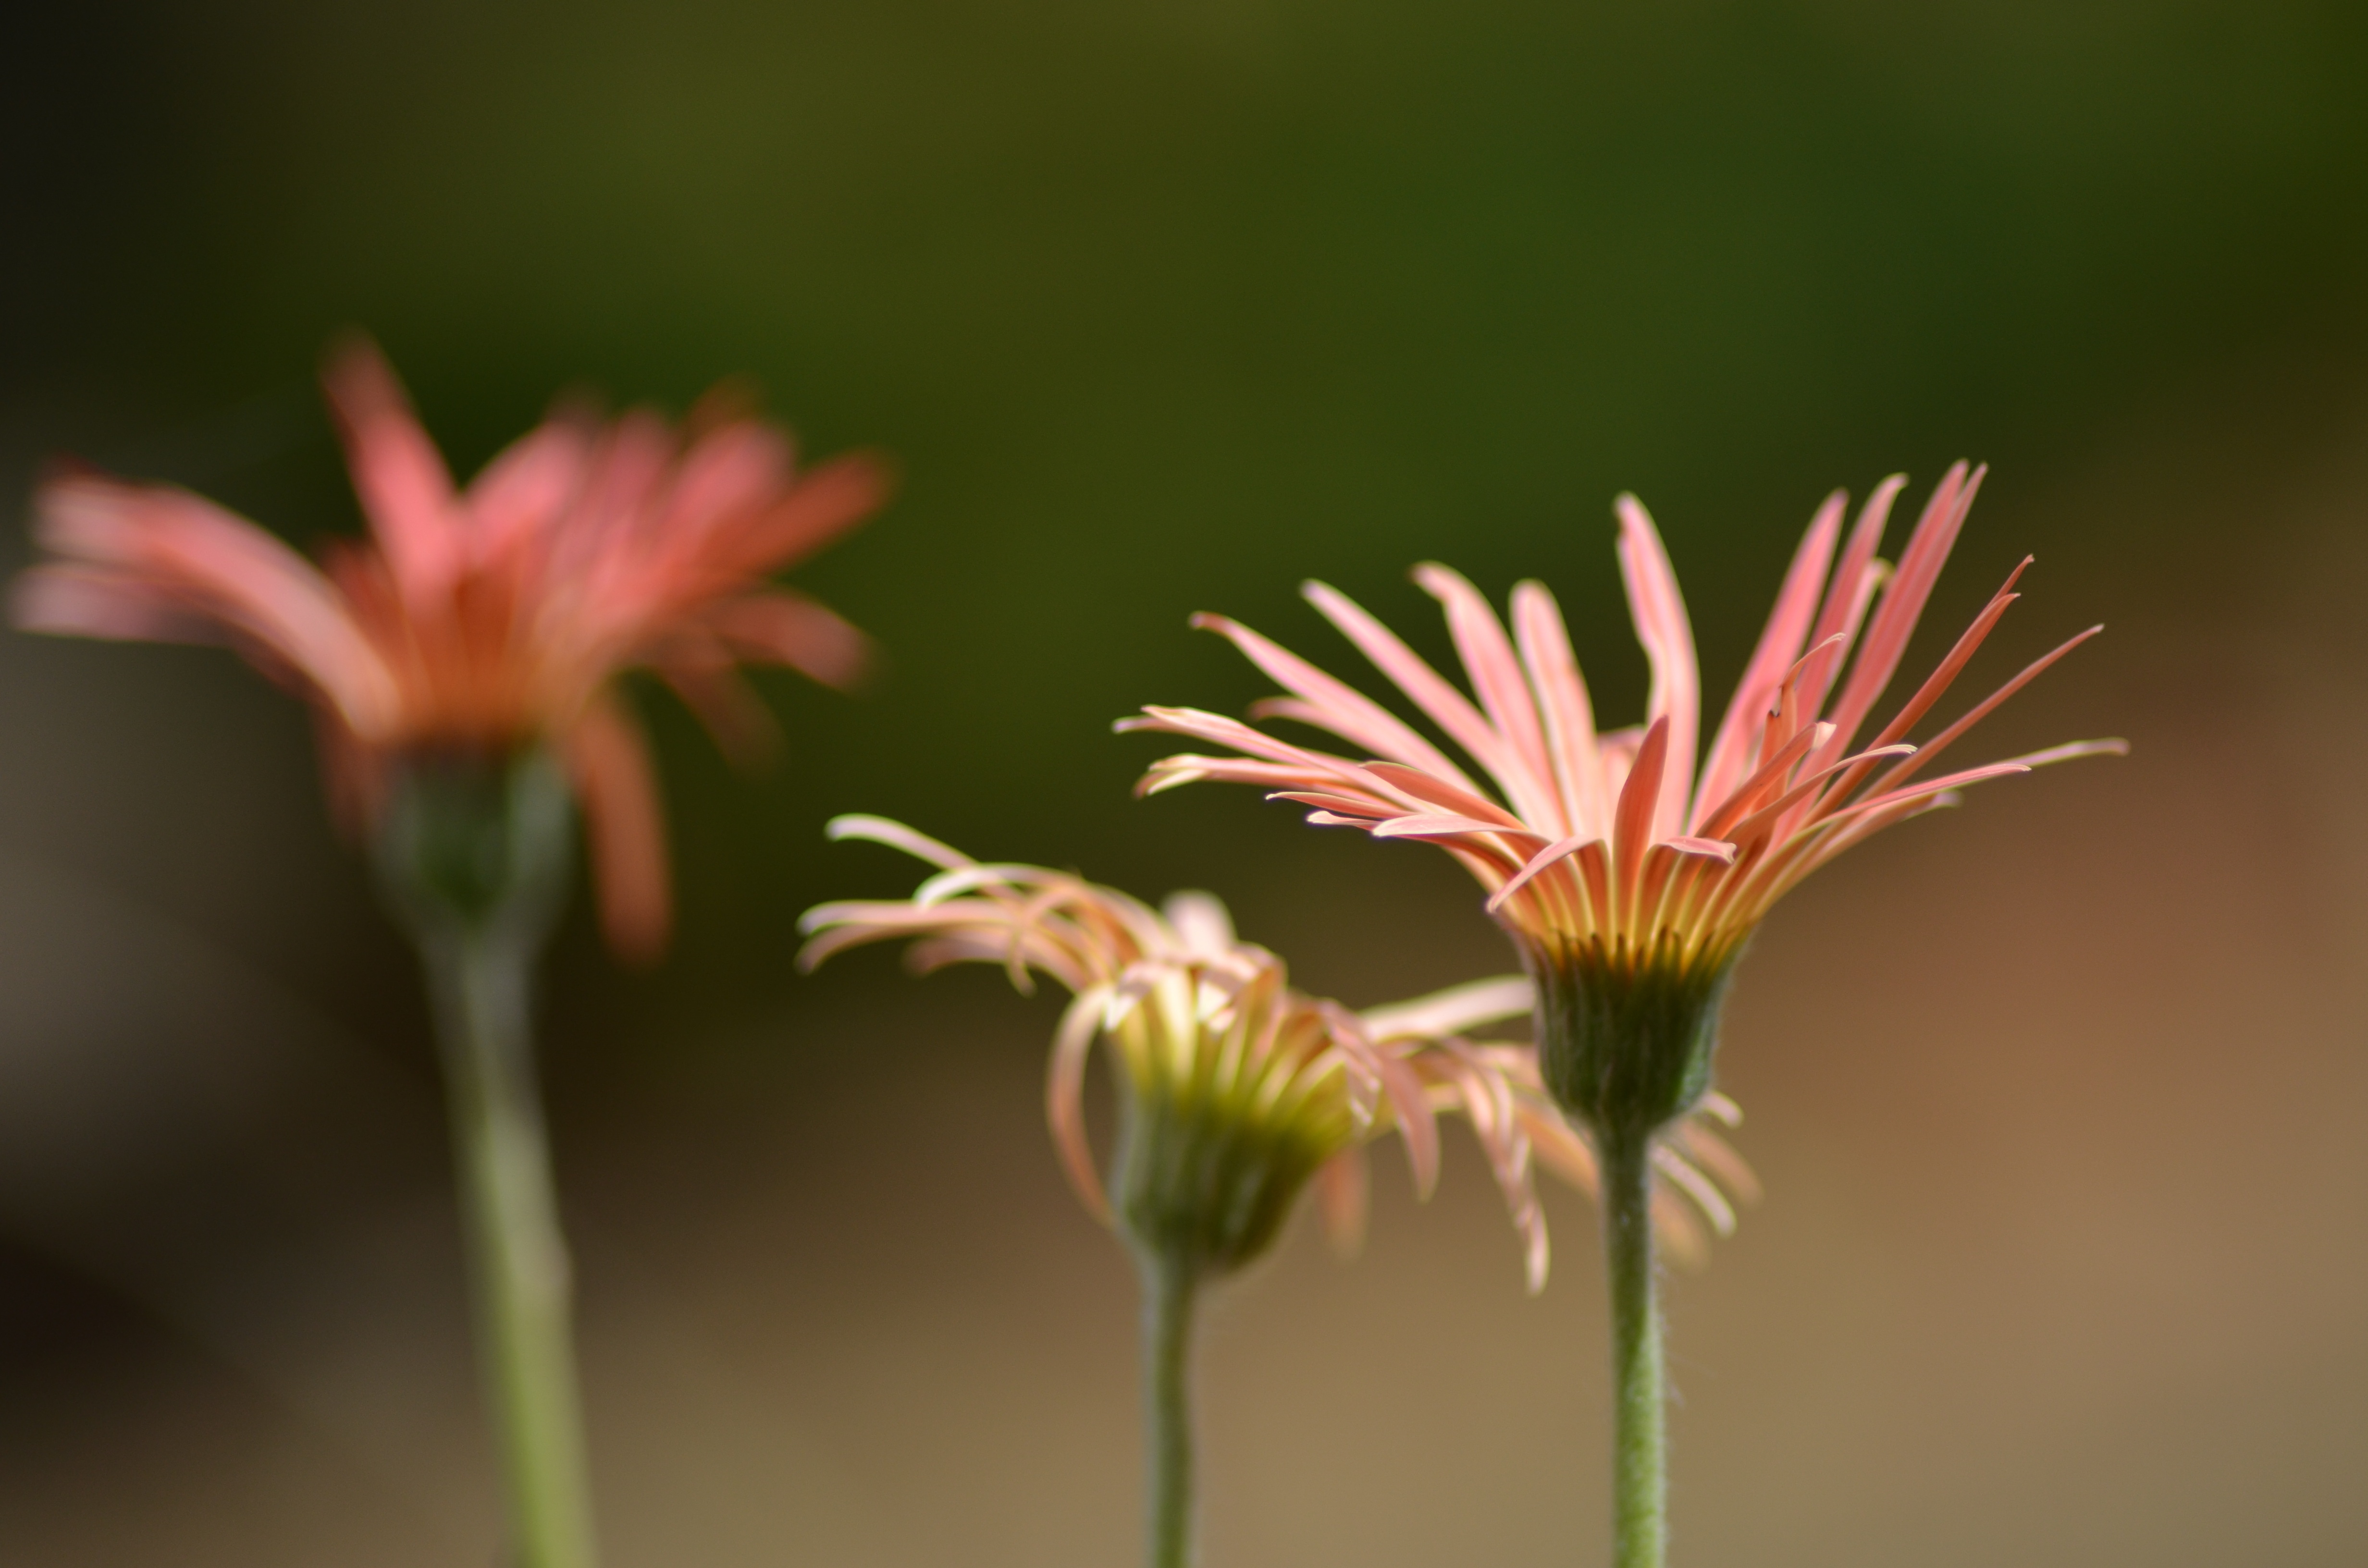
nature, grass, blossom, plant, photography, leaf, flower, petal, green, botany, flora, wildflower, close up, bud, macro photography, flowering plant, daisy family, plant stem, land plant, thorns spines and prickles